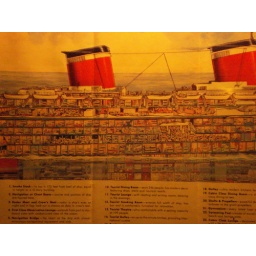
like the ship in 'life aquatic', a cross section of an old cruise ship